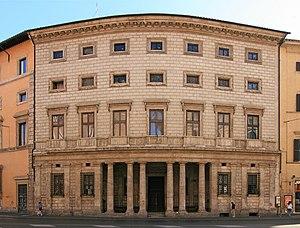
Le palais Massimo alle Colonne est un palais de Rome se trouvant sur le corso Vittorio Emanuele II. Son nom fait référence aux colonnes présentes à cet endroit avant même l'édification du palais ; on en voit les restes de l'une ou l'autre sur l'arrière du bâtiment.